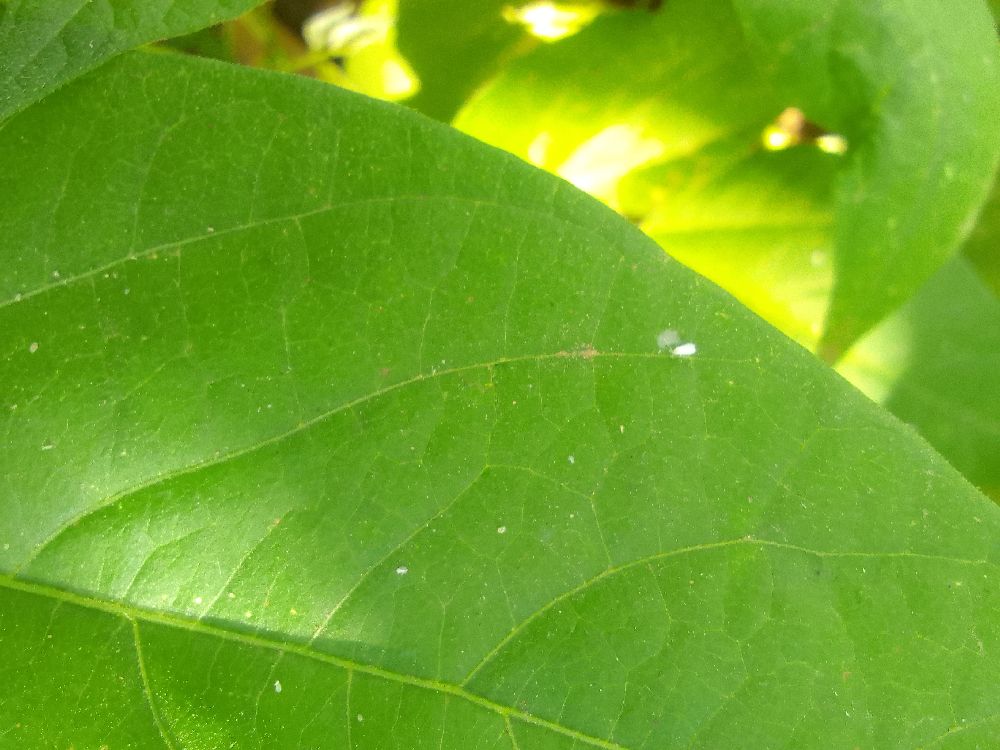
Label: healthy